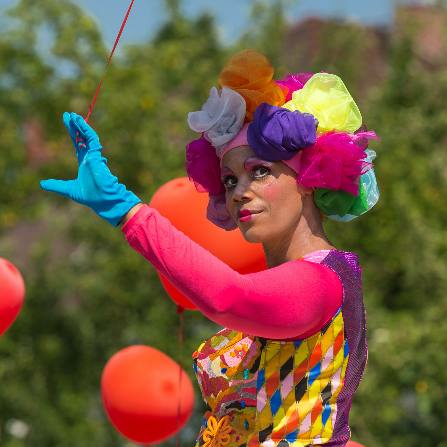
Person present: Yes